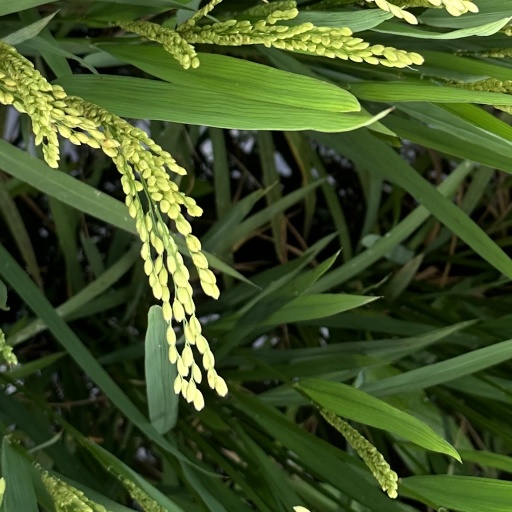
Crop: rice